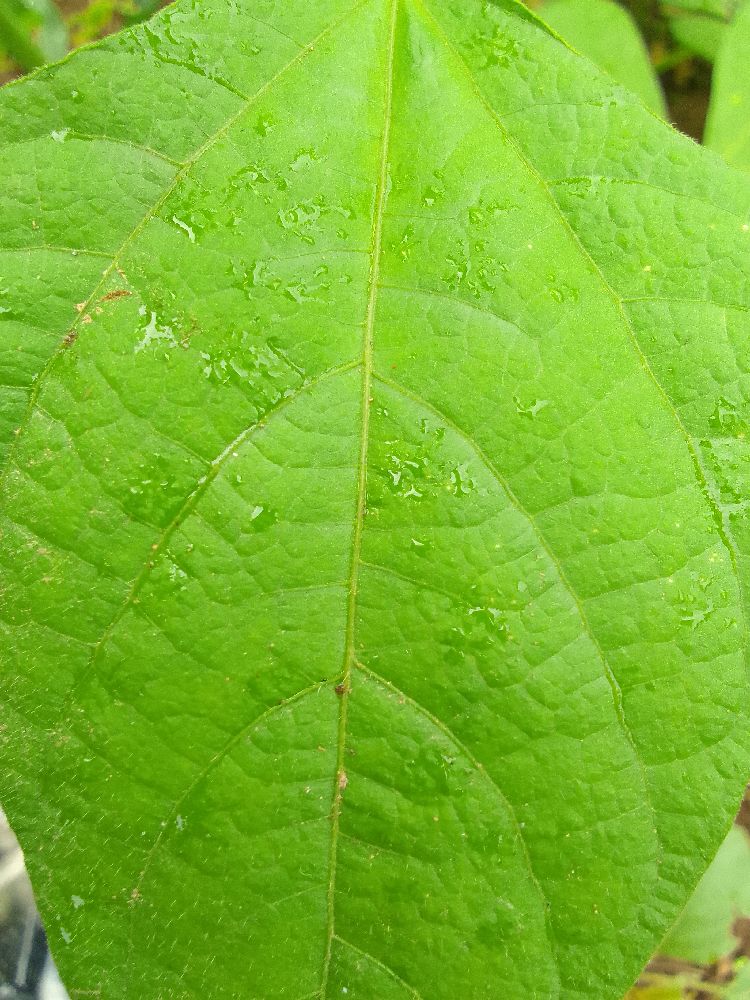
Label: healthy